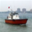
Label: ship